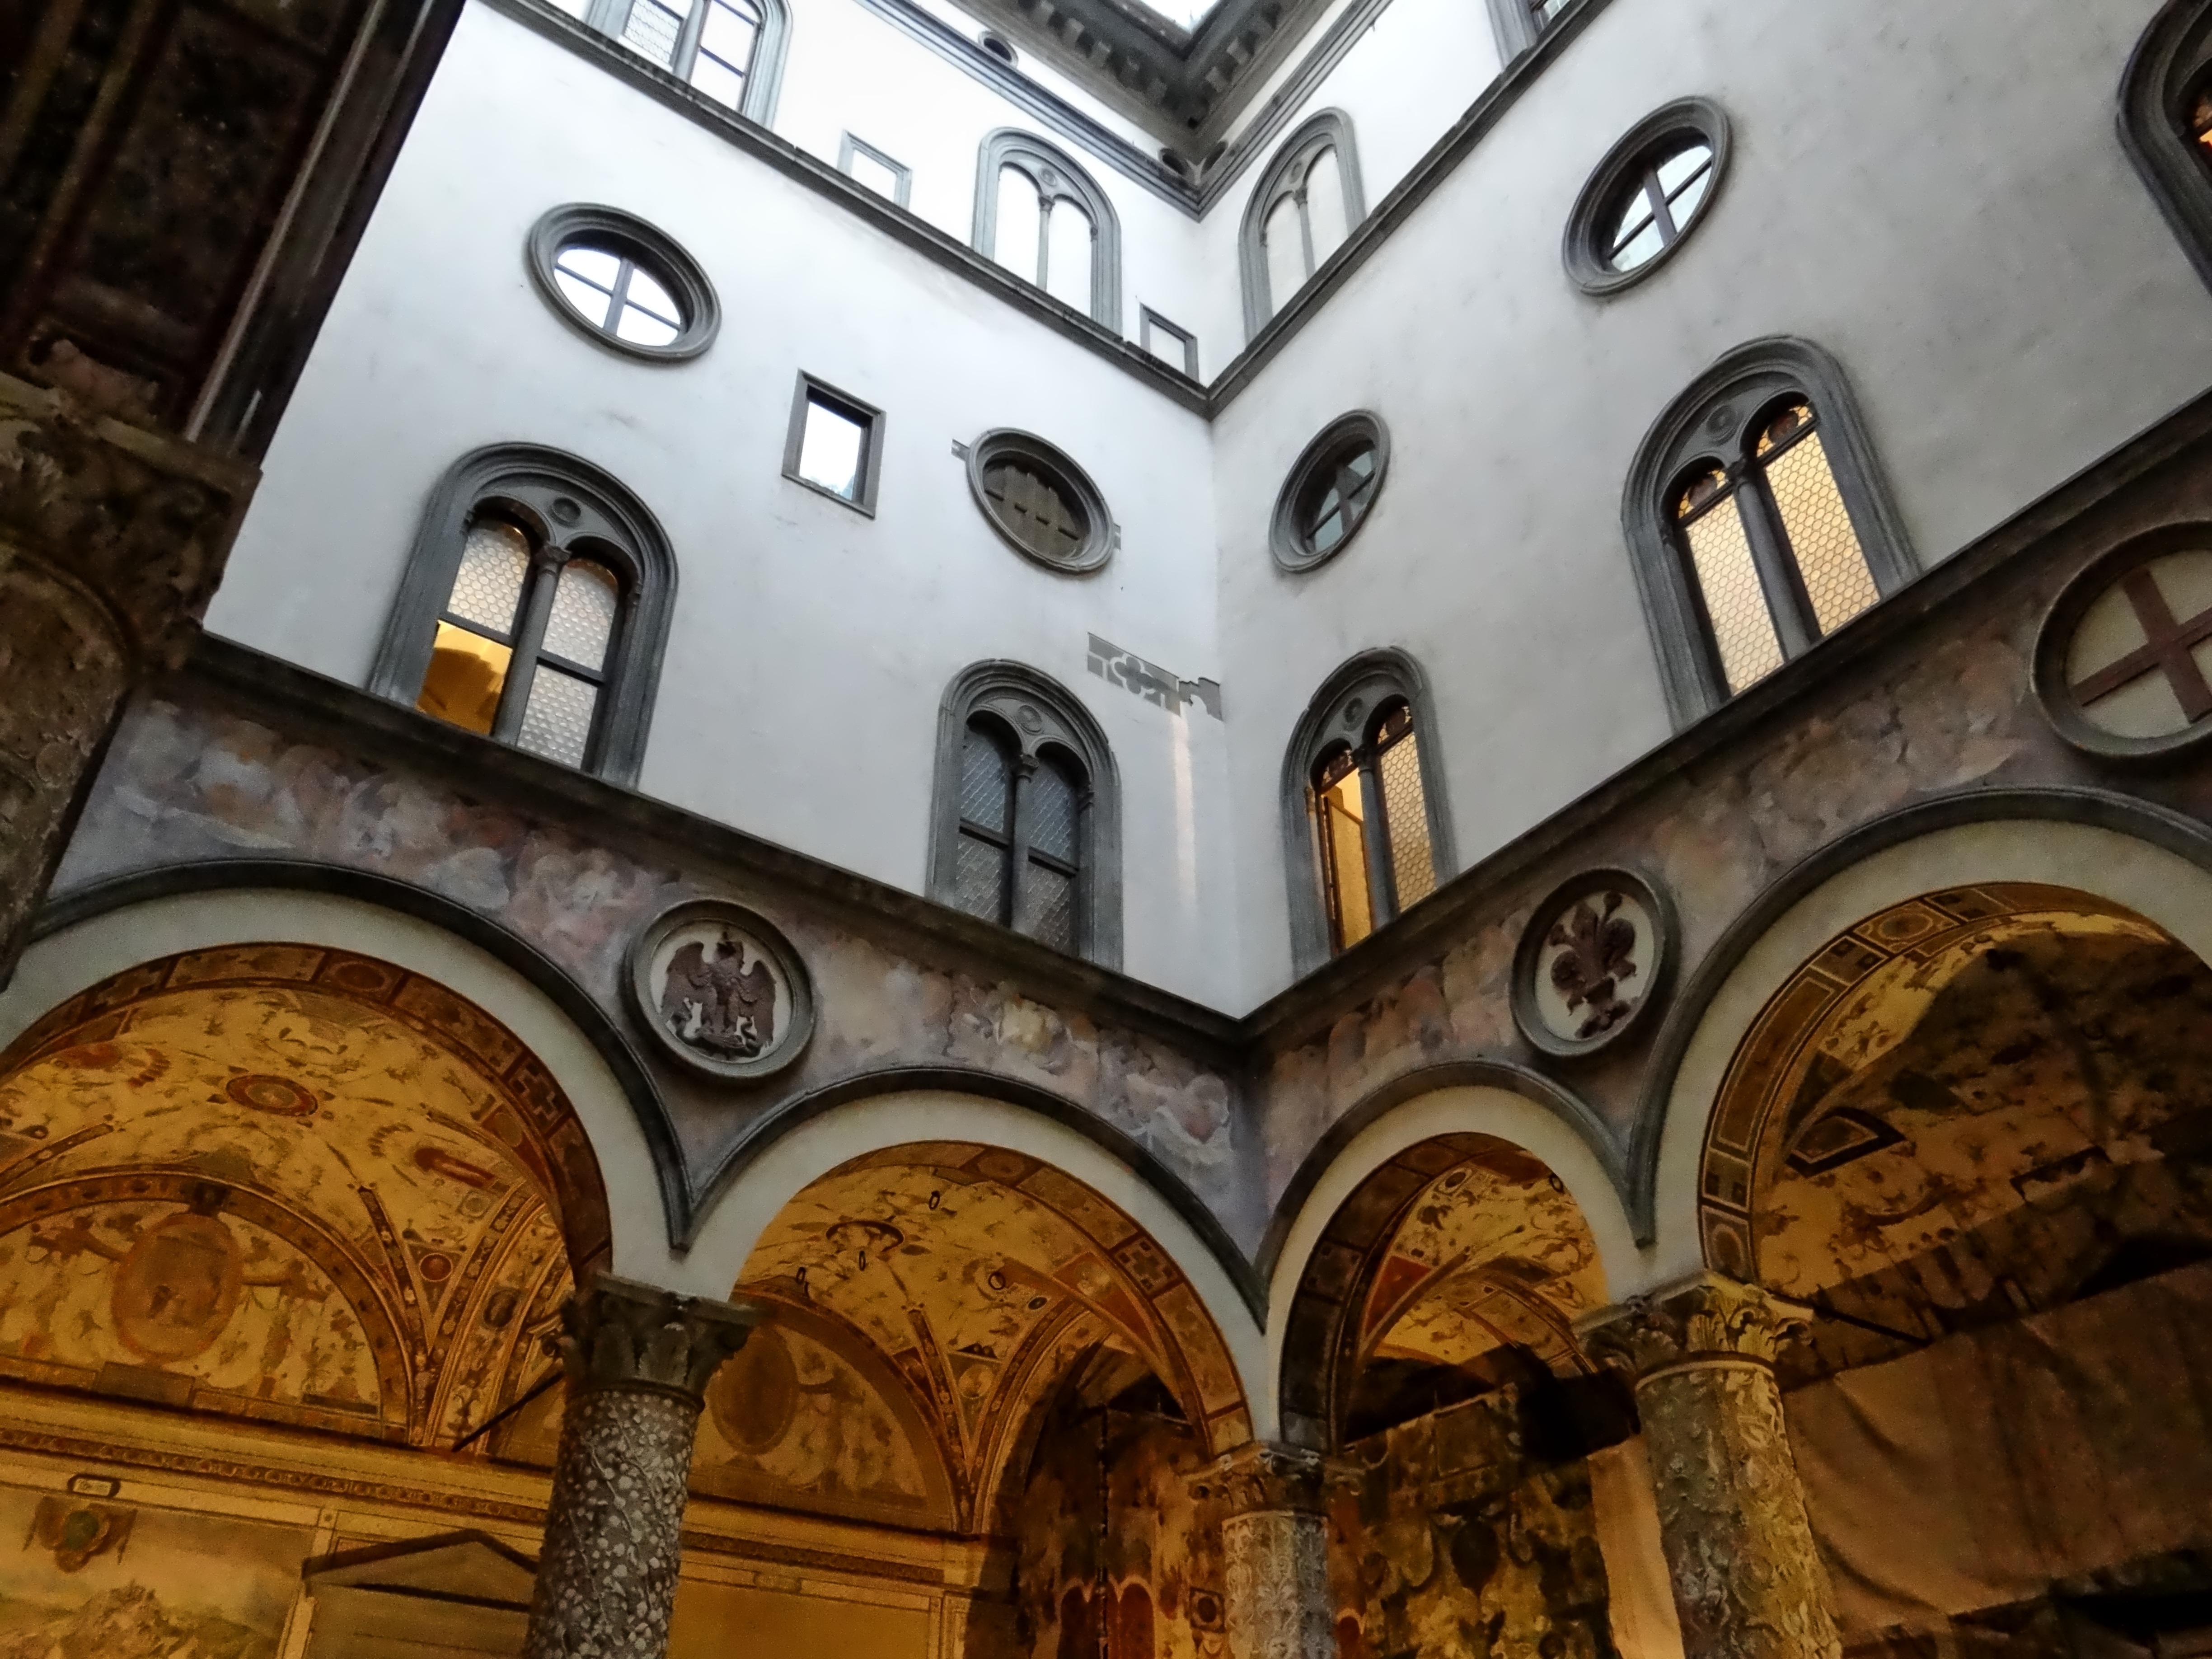
architecture, building, arch, italy, tuscany, facade, church, cathedral, place of worship, ornament, art, courtyard, monastery, synagogue, basilica, florence, middle ages, ancient history, orsanmichele